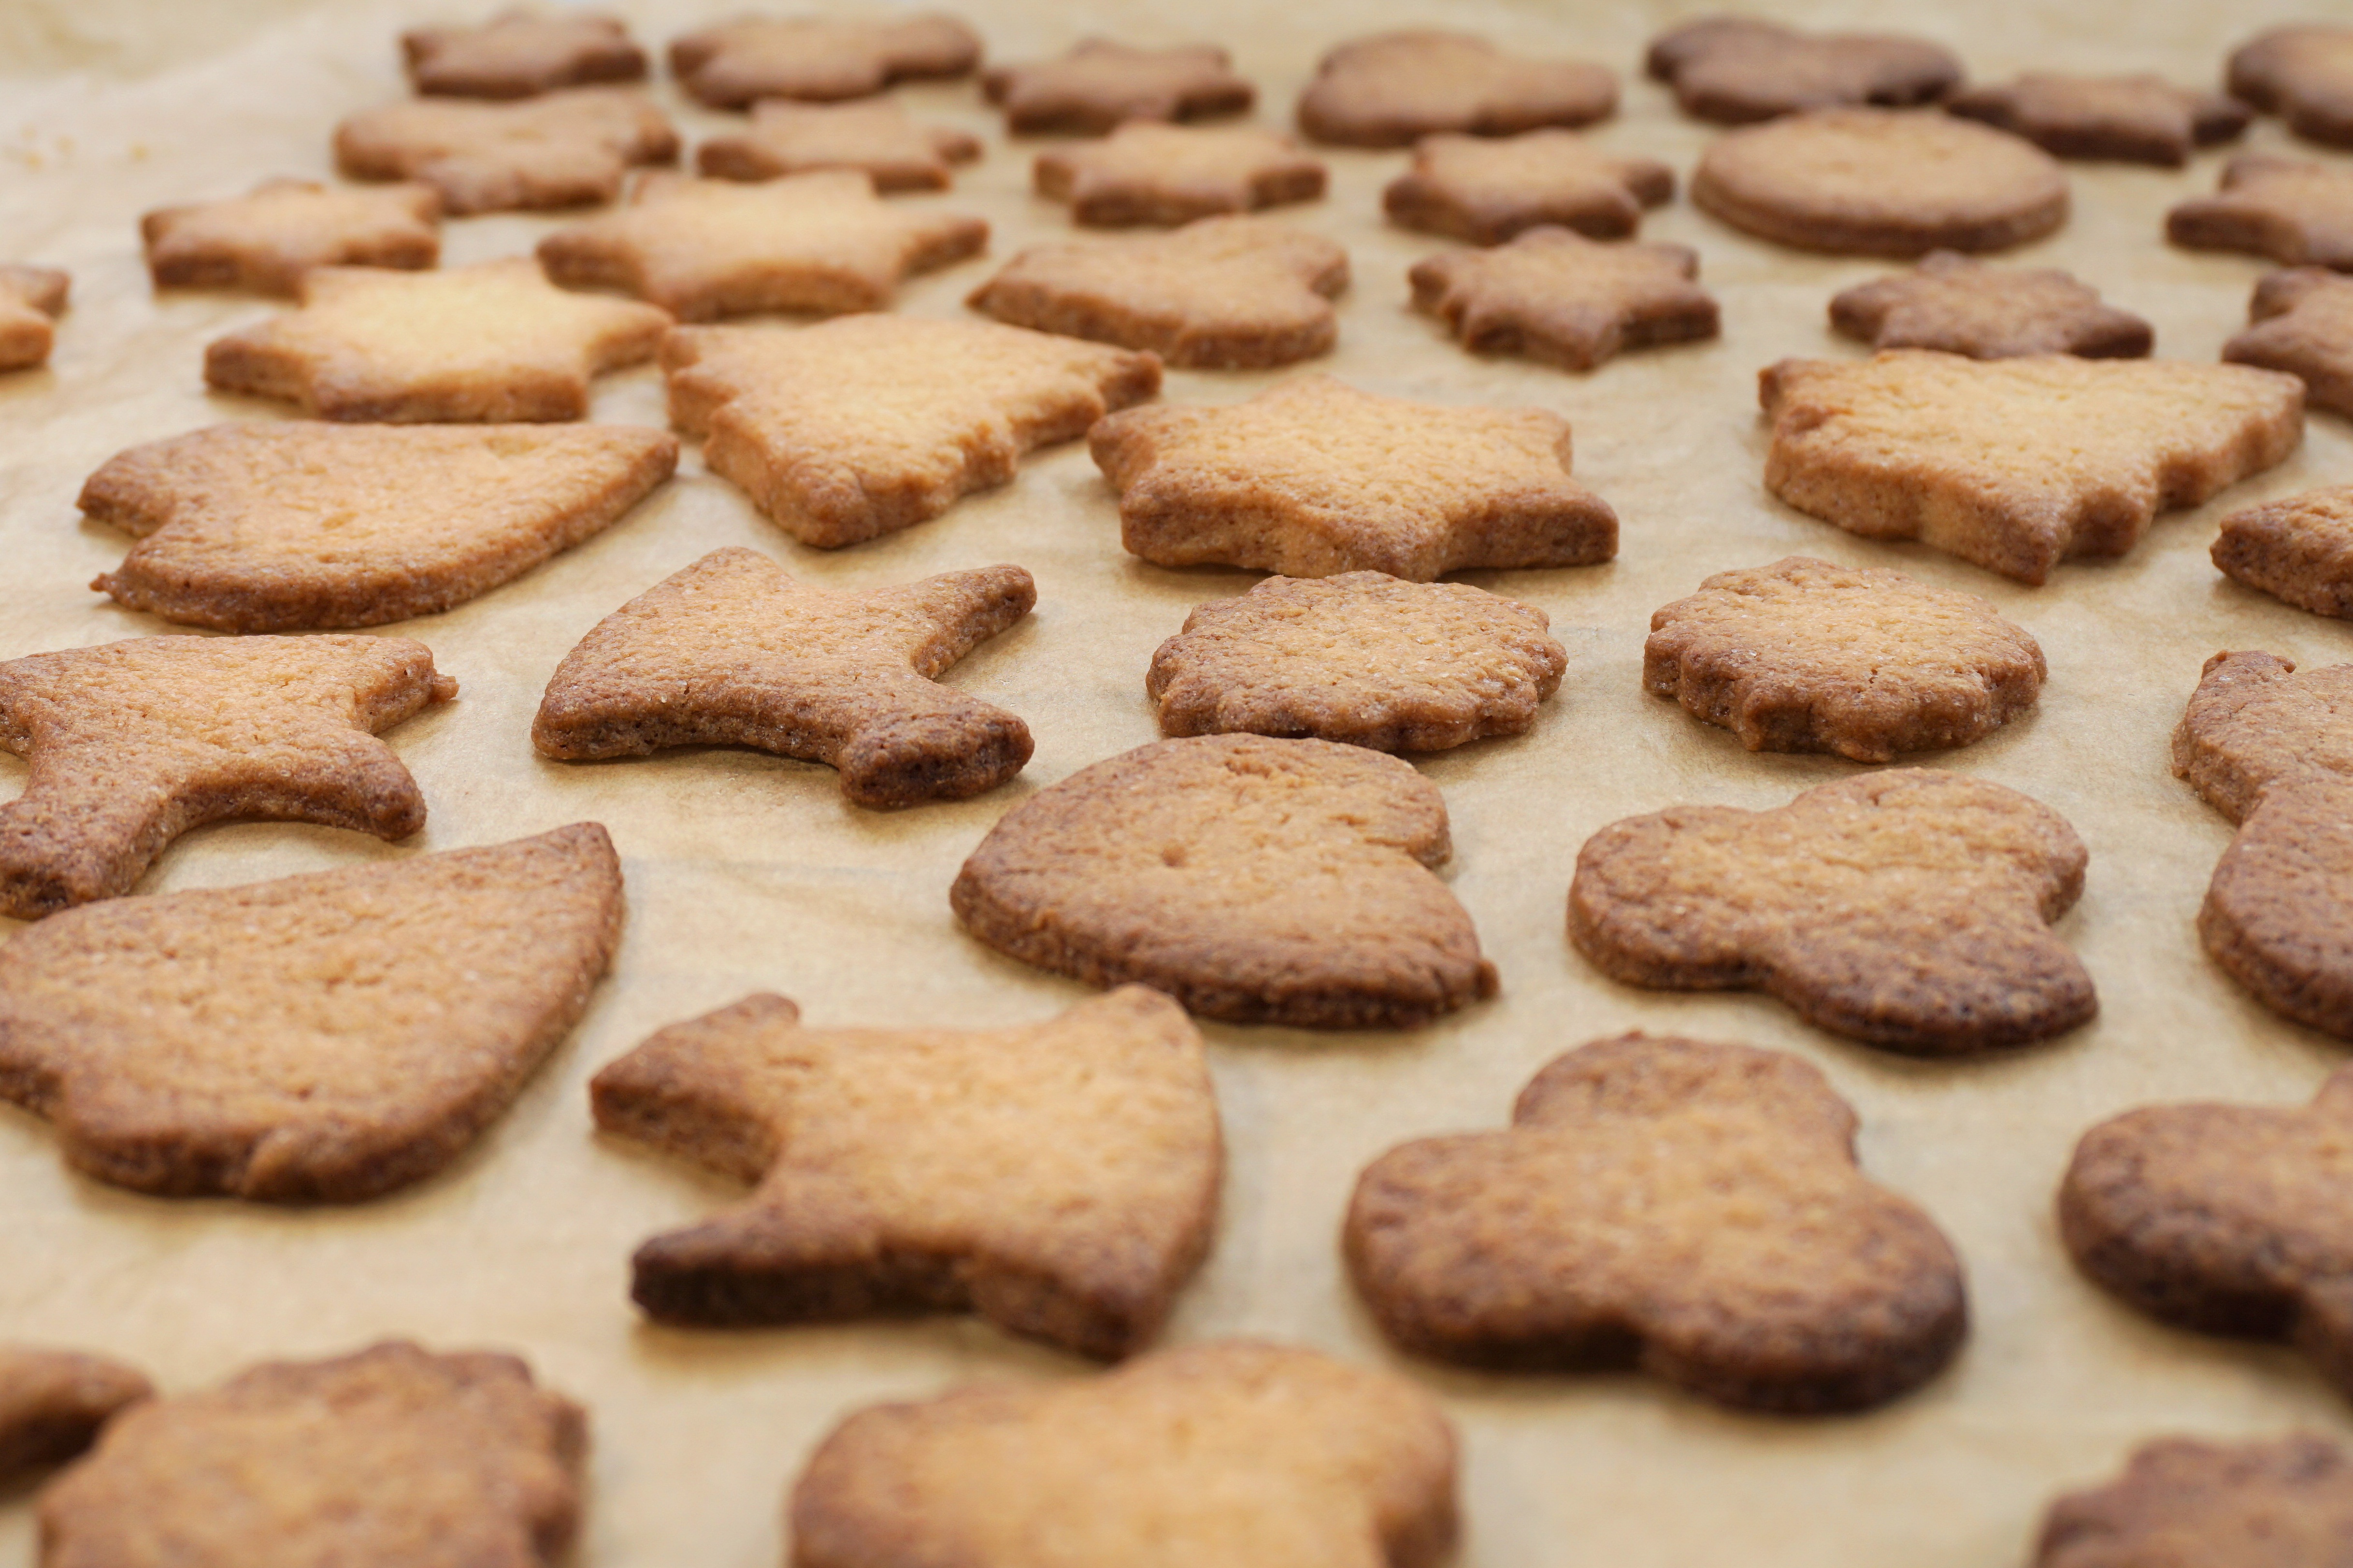
sweet, star, food, produce, baking, biscuit, christmas, cookie, dessert, delicious, bakery, advent, bake, christmas cookies, even baked, pastries, cookies, icing, baked goods, small cakes, christmas baking, nibble, snack food, cookies and crackers, peanut butter cookie, bredele